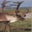
Label: deer